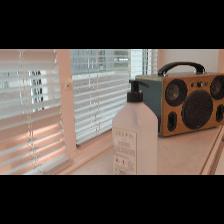
Label: NonHuman